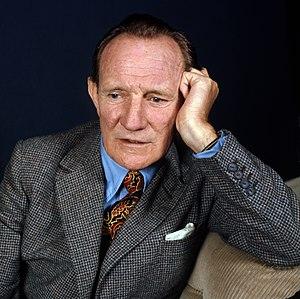
Trevor Howard, nom de scène de Trevor Wallace Howard-Smith, né le 29 septembre 1913 à Cliftonville dans le Kent et mort le 7 janvier 1988 à Bushey dans l'Hertfordshire, était un acteur britannique.